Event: Nepal Earthquake
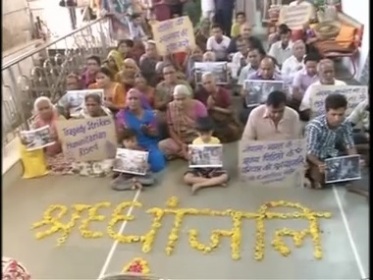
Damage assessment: no_damage